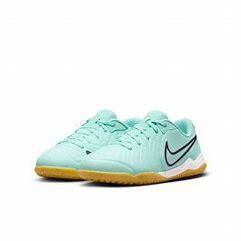
Brand: Nike
Model: Jr Tiempo Legend 10 Academy